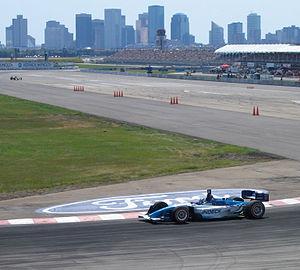
Le Grand Prix automobile d'Edmonton est une ancienne épreuve de course automobile disputée une fois par an sur le circuit de l'aéroport d'Edmonton, situé à Edmonton. Cette course a fait partie de la tournée canadienne du championnat Champ Car de 2005 à 2007, puis de l'IndyCar Series de 2008 à sa disparition après l'édition 2012.